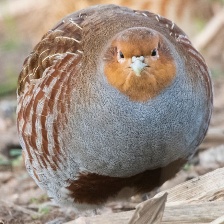
Species: GRAY PARTRIDGE
Scientific name: PERDIX PERDIX
ImageNet parent category: partridge